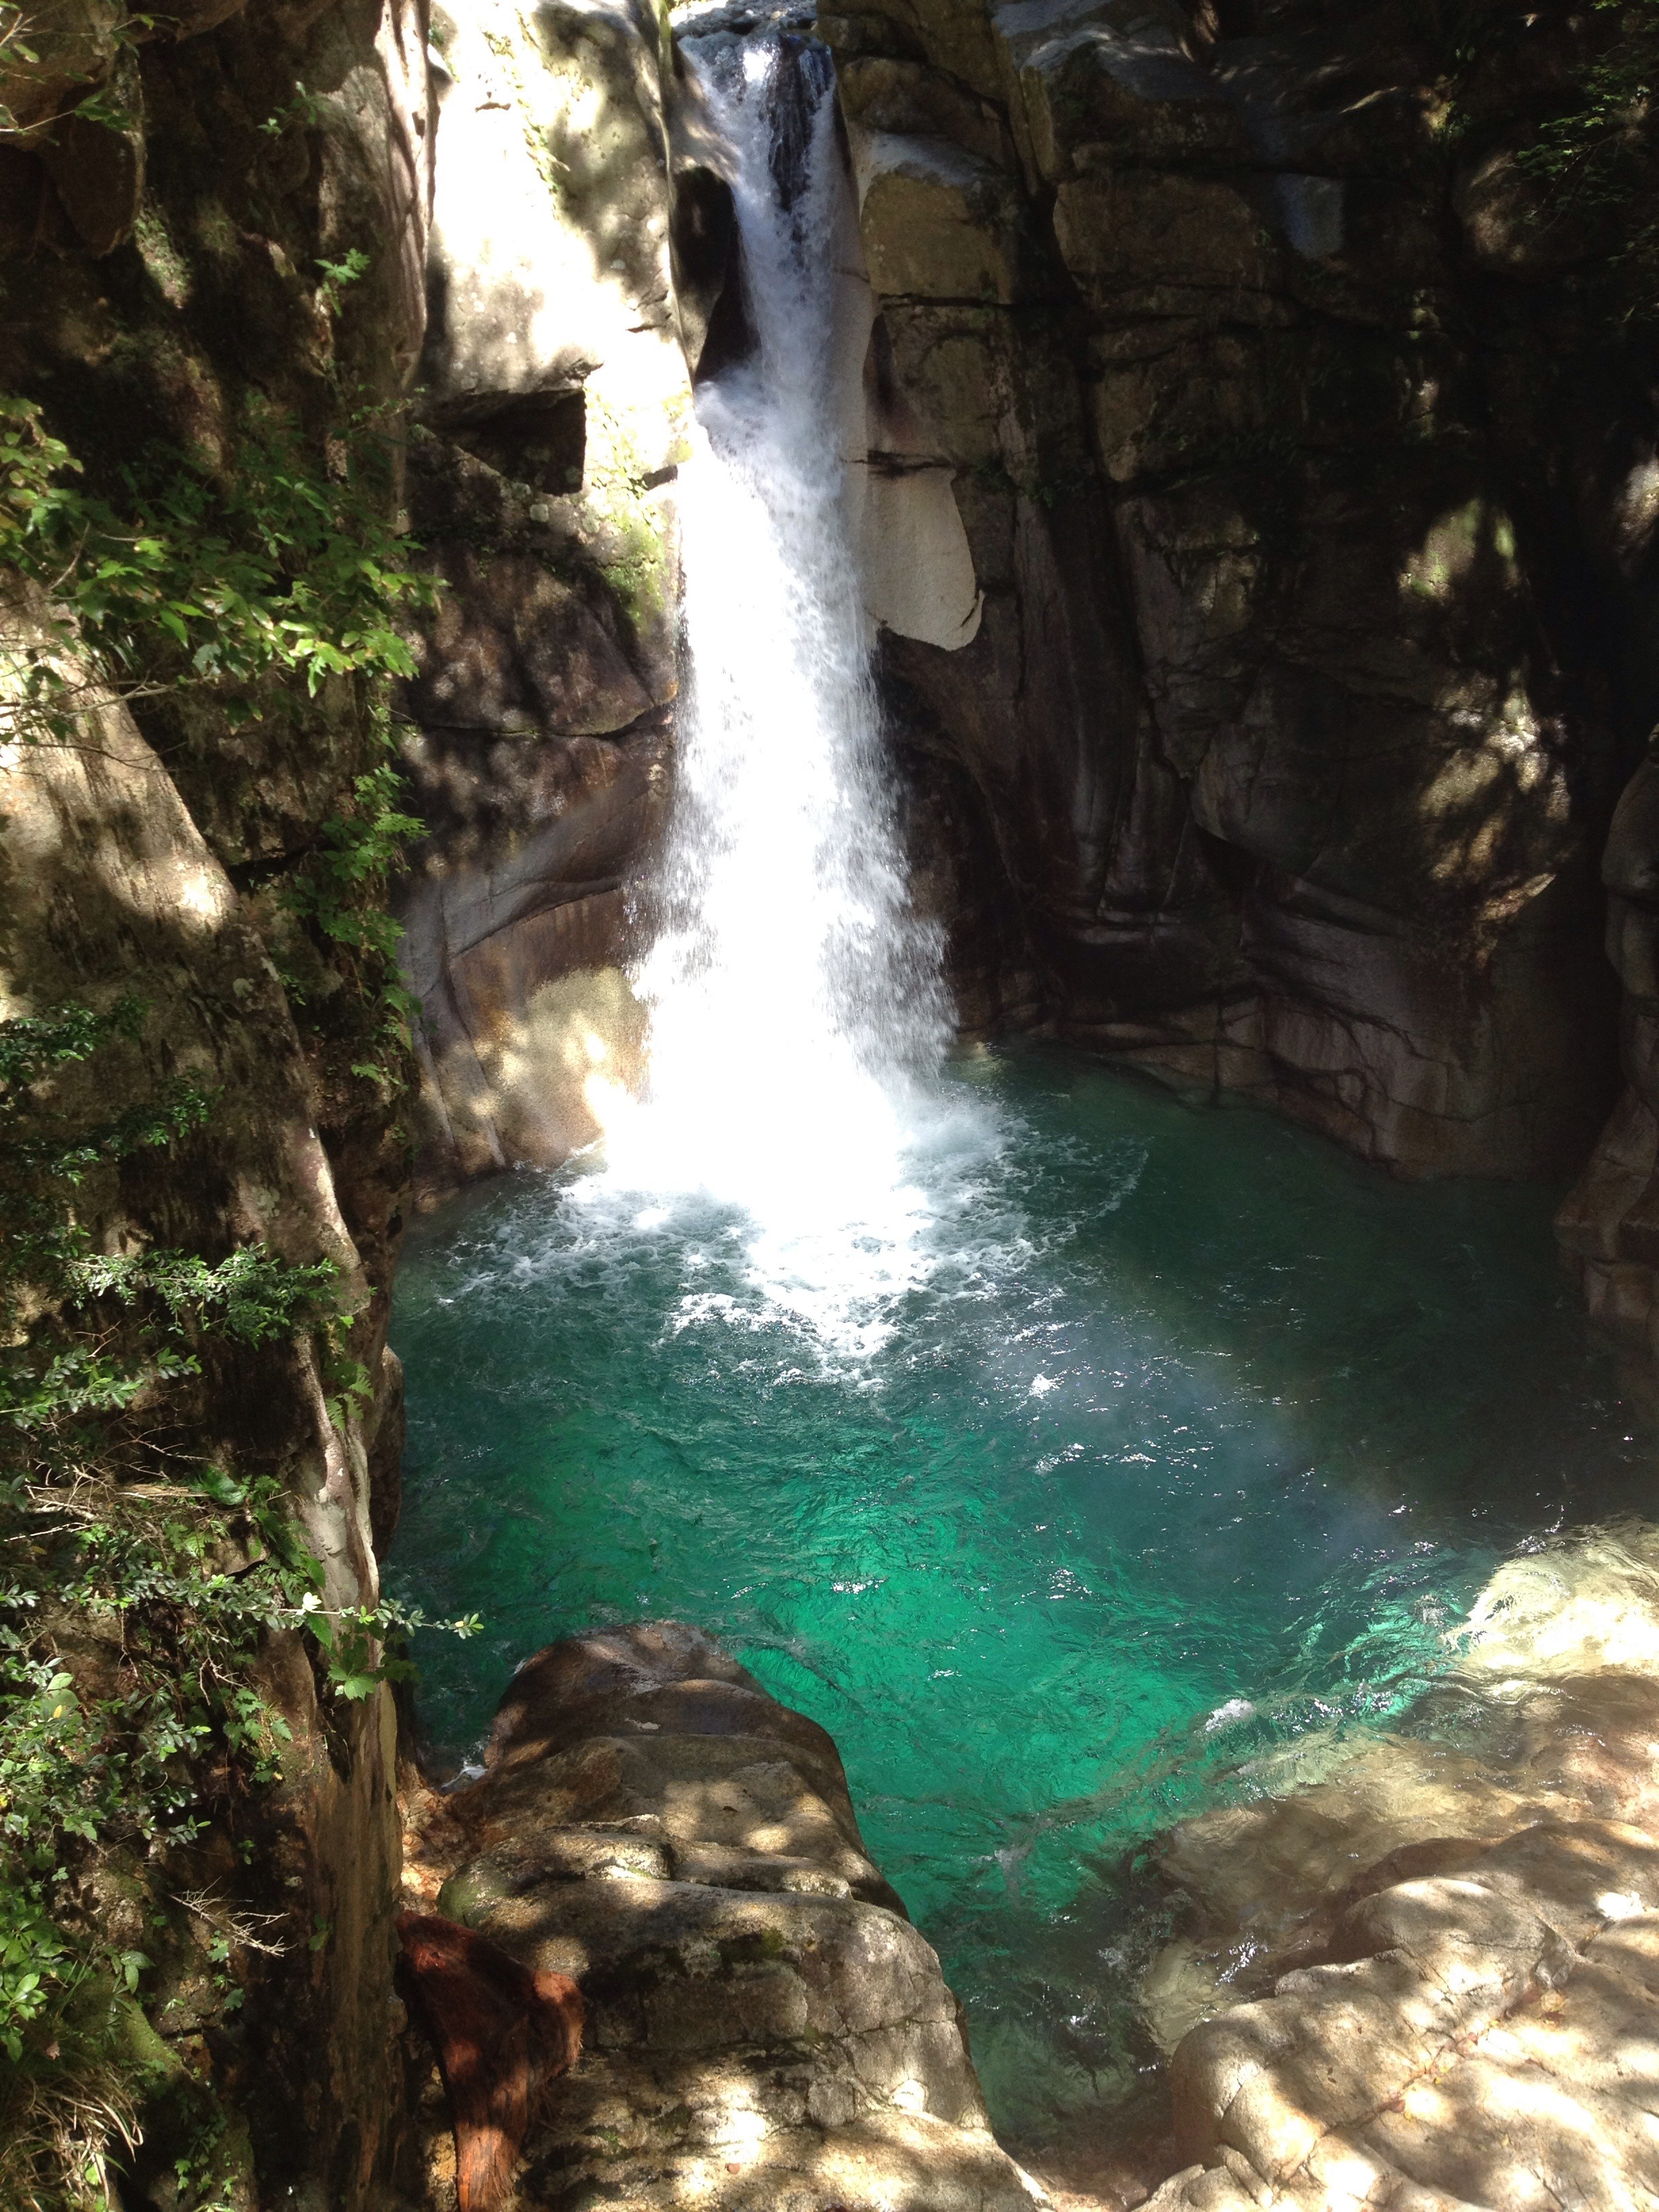
water, waterfall, adventure, river, formation, stream, jungle, natural, body of water, ravine, natural water, water feature, wadi